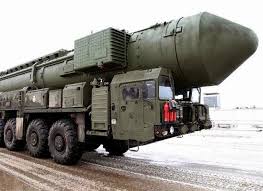
Label: Rs-24